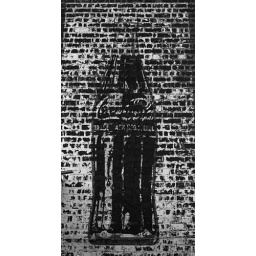
A faded Coke sign on a wall in Tuscaloosa, Al. 1981.